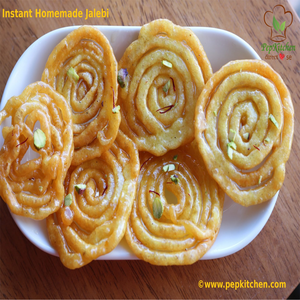
Dish: jalebi